Emergency medical services in Germany

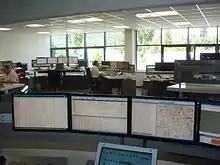
A workplace in an EMS dispatch centre

All emergency calls, regardless of the emergency number on which they originate, are routed to Dispatch Centres; in German "Leitstelle". At present, most municipalities operate on an integrated system called "Integrierte Leitstelle" (joint dispatch), in which all calls involving fire and EMS are answered at the same location, and by the same personnel. There have been attempts to incorporate the police dispatch centers as well, more closely mirroring the U.S.-based 9-1-1 Public Safety Answering Point concept, however, due to the significantly different nature of the calls, it has been concluded that there are more disadvantages than advantages to this incorporation of all dispatch functions.